Budapest Open Access Initiative

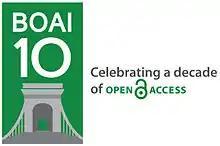
A logo celebrating the 10th anniversary of the Budapest Open Access Initiative in 2012, featuring the Széchenyi Chain Bridge in Budapest.

The Budapest Open Access Initiative (BOAI) is a public statement of principles relating to open access to the research literature, which was released to the public on February 14, 2002. It arose from a convening in Budapest organized by the Open Society Institute on December 1–2 2001 to promote open access, which at that time was also known as "Free Online Scholarship". This small gathering of individuals is recognized as one of the major defining events of the open access movement. As of 2021, the text of the initiative had been translated to 13 languages.